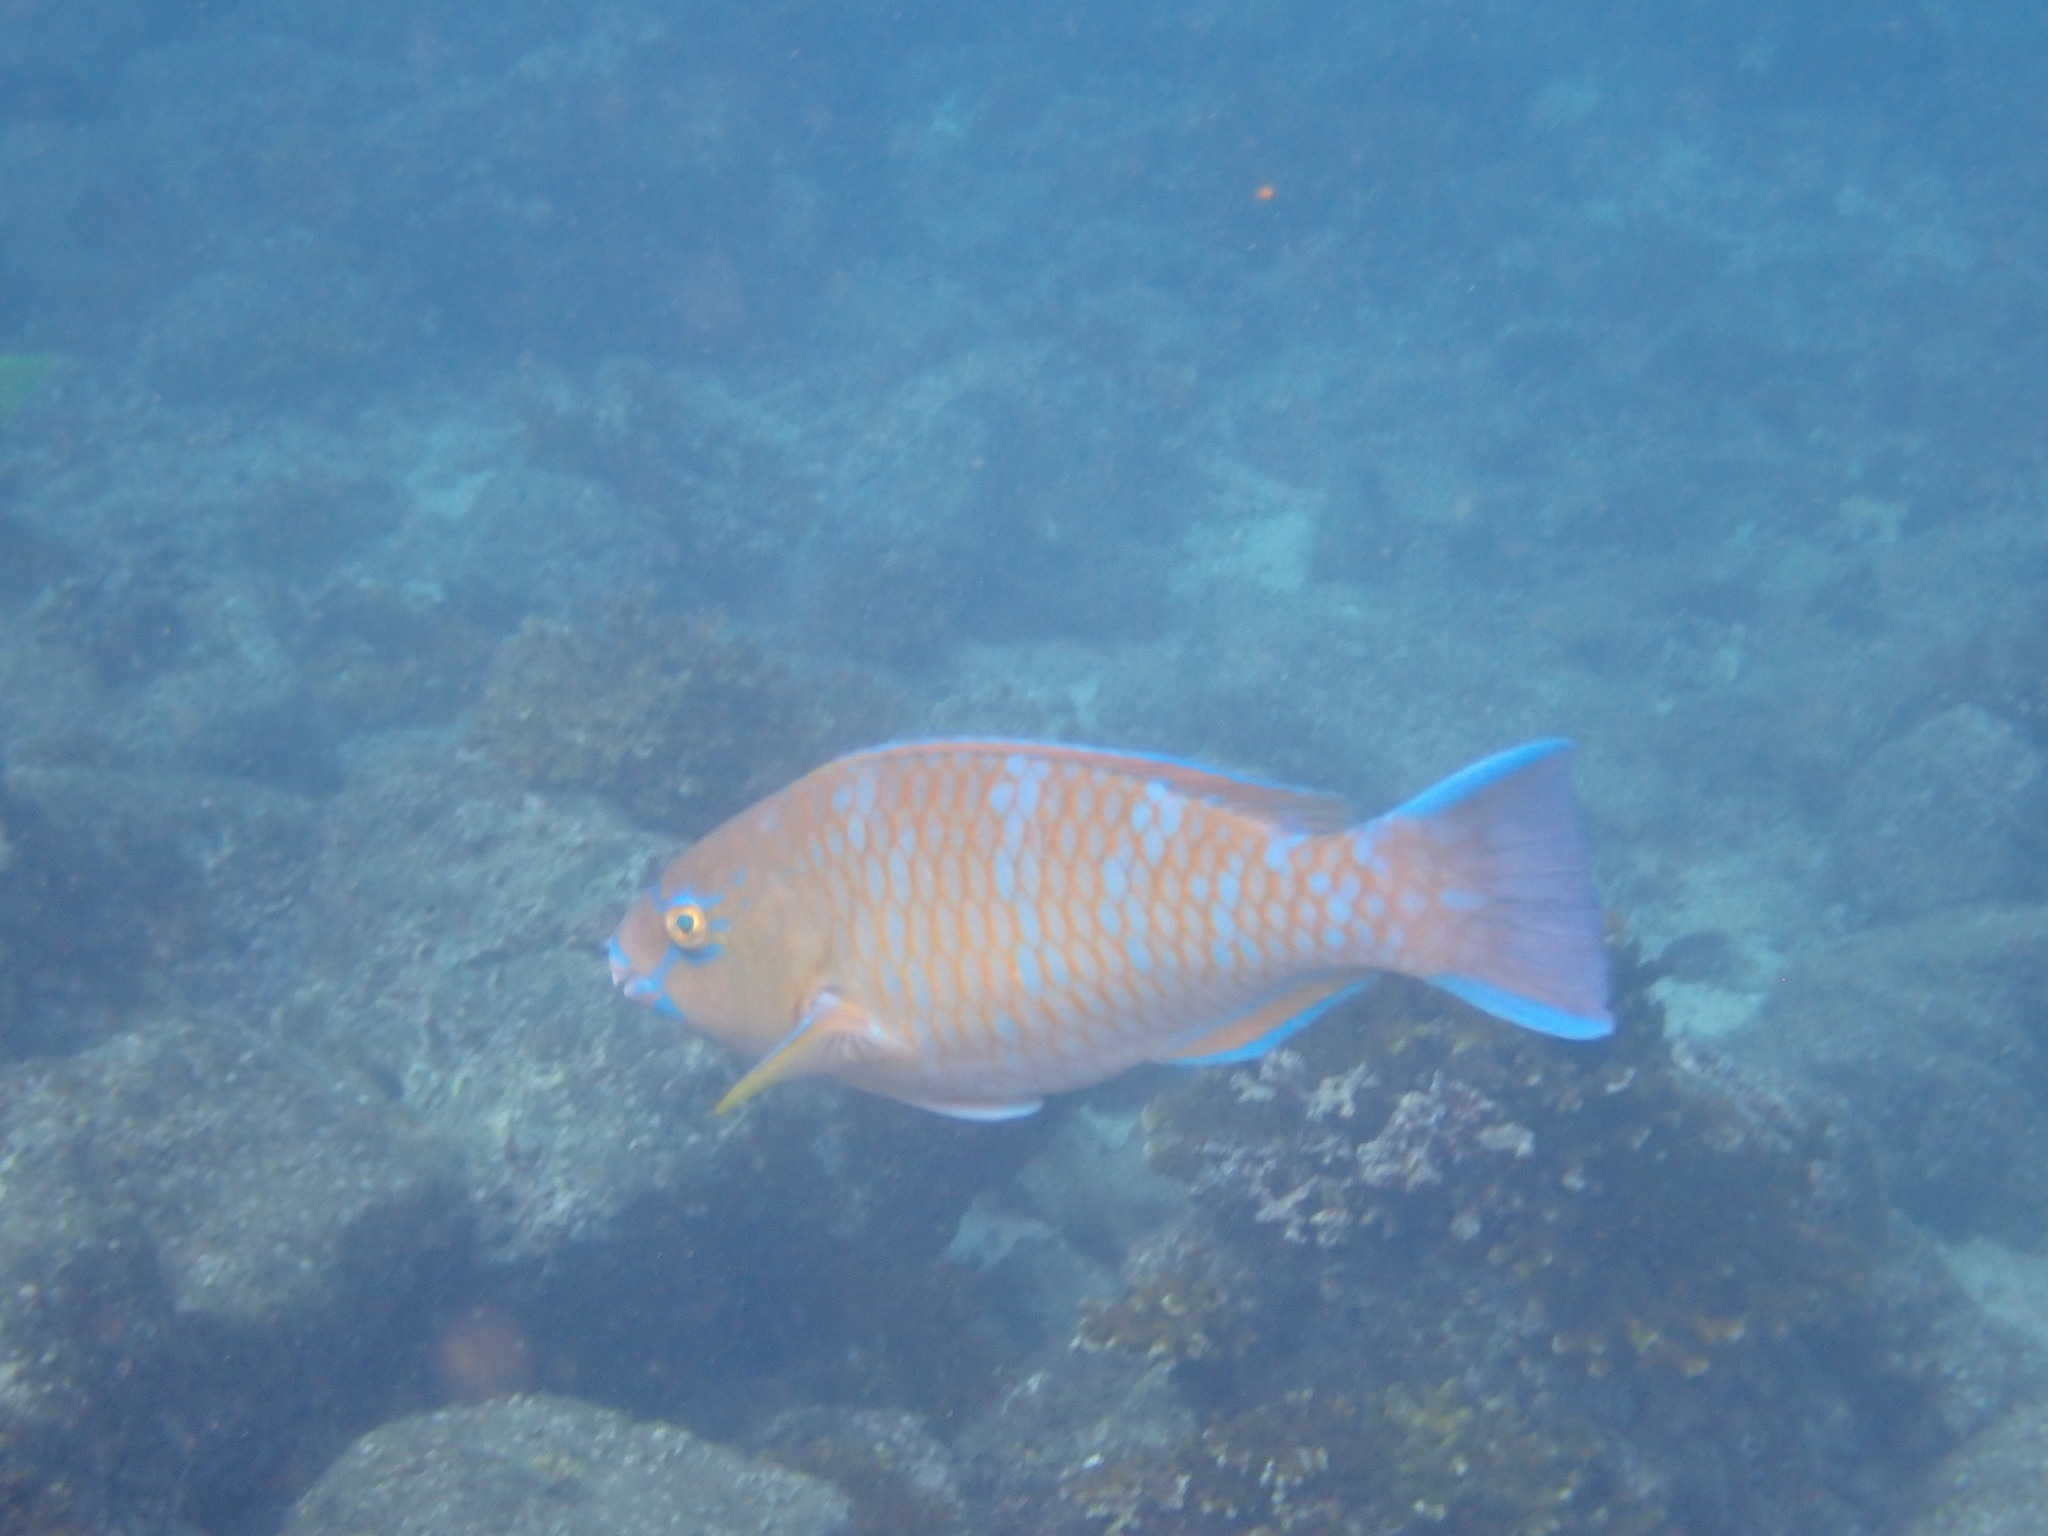
Scarus ghobban (Blue-barred Parrotfish)